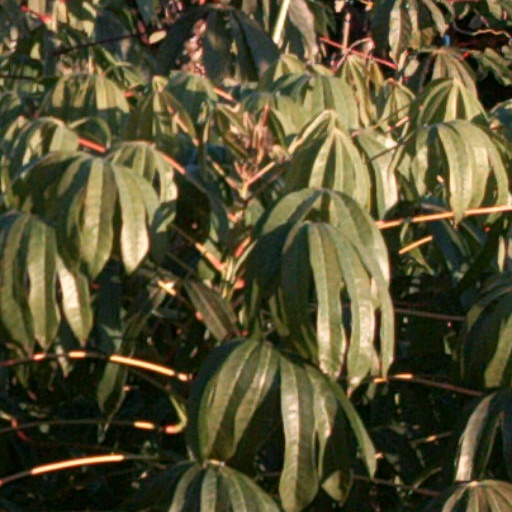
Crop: cassava